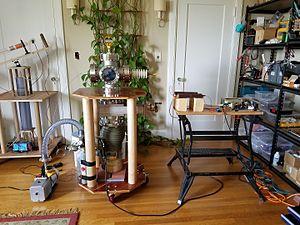
Un fusor est un dispositif qui utilise un champ électrique pour chauffer des ions à des conditions appropriées pour la fusion nucléaire. La machine génère une différence de potentiel électrique entre deux cages en métal à l'intérieur d'une enceinte vide. Les ions positifs descendent cette différence de tension en accélérant. S'ils entrent en collision dans le centre, ils peuvent éventuellement fusionner. Ce dispositif est du type à confinement inertiel électrostatique.